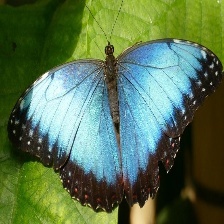
Species: BLUE MORPHO